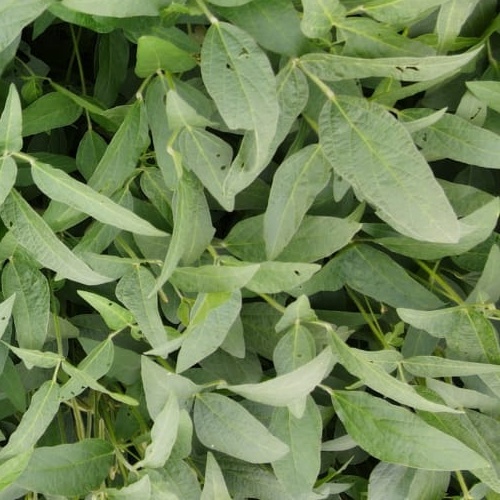
Label: Diabrotica_speciosa